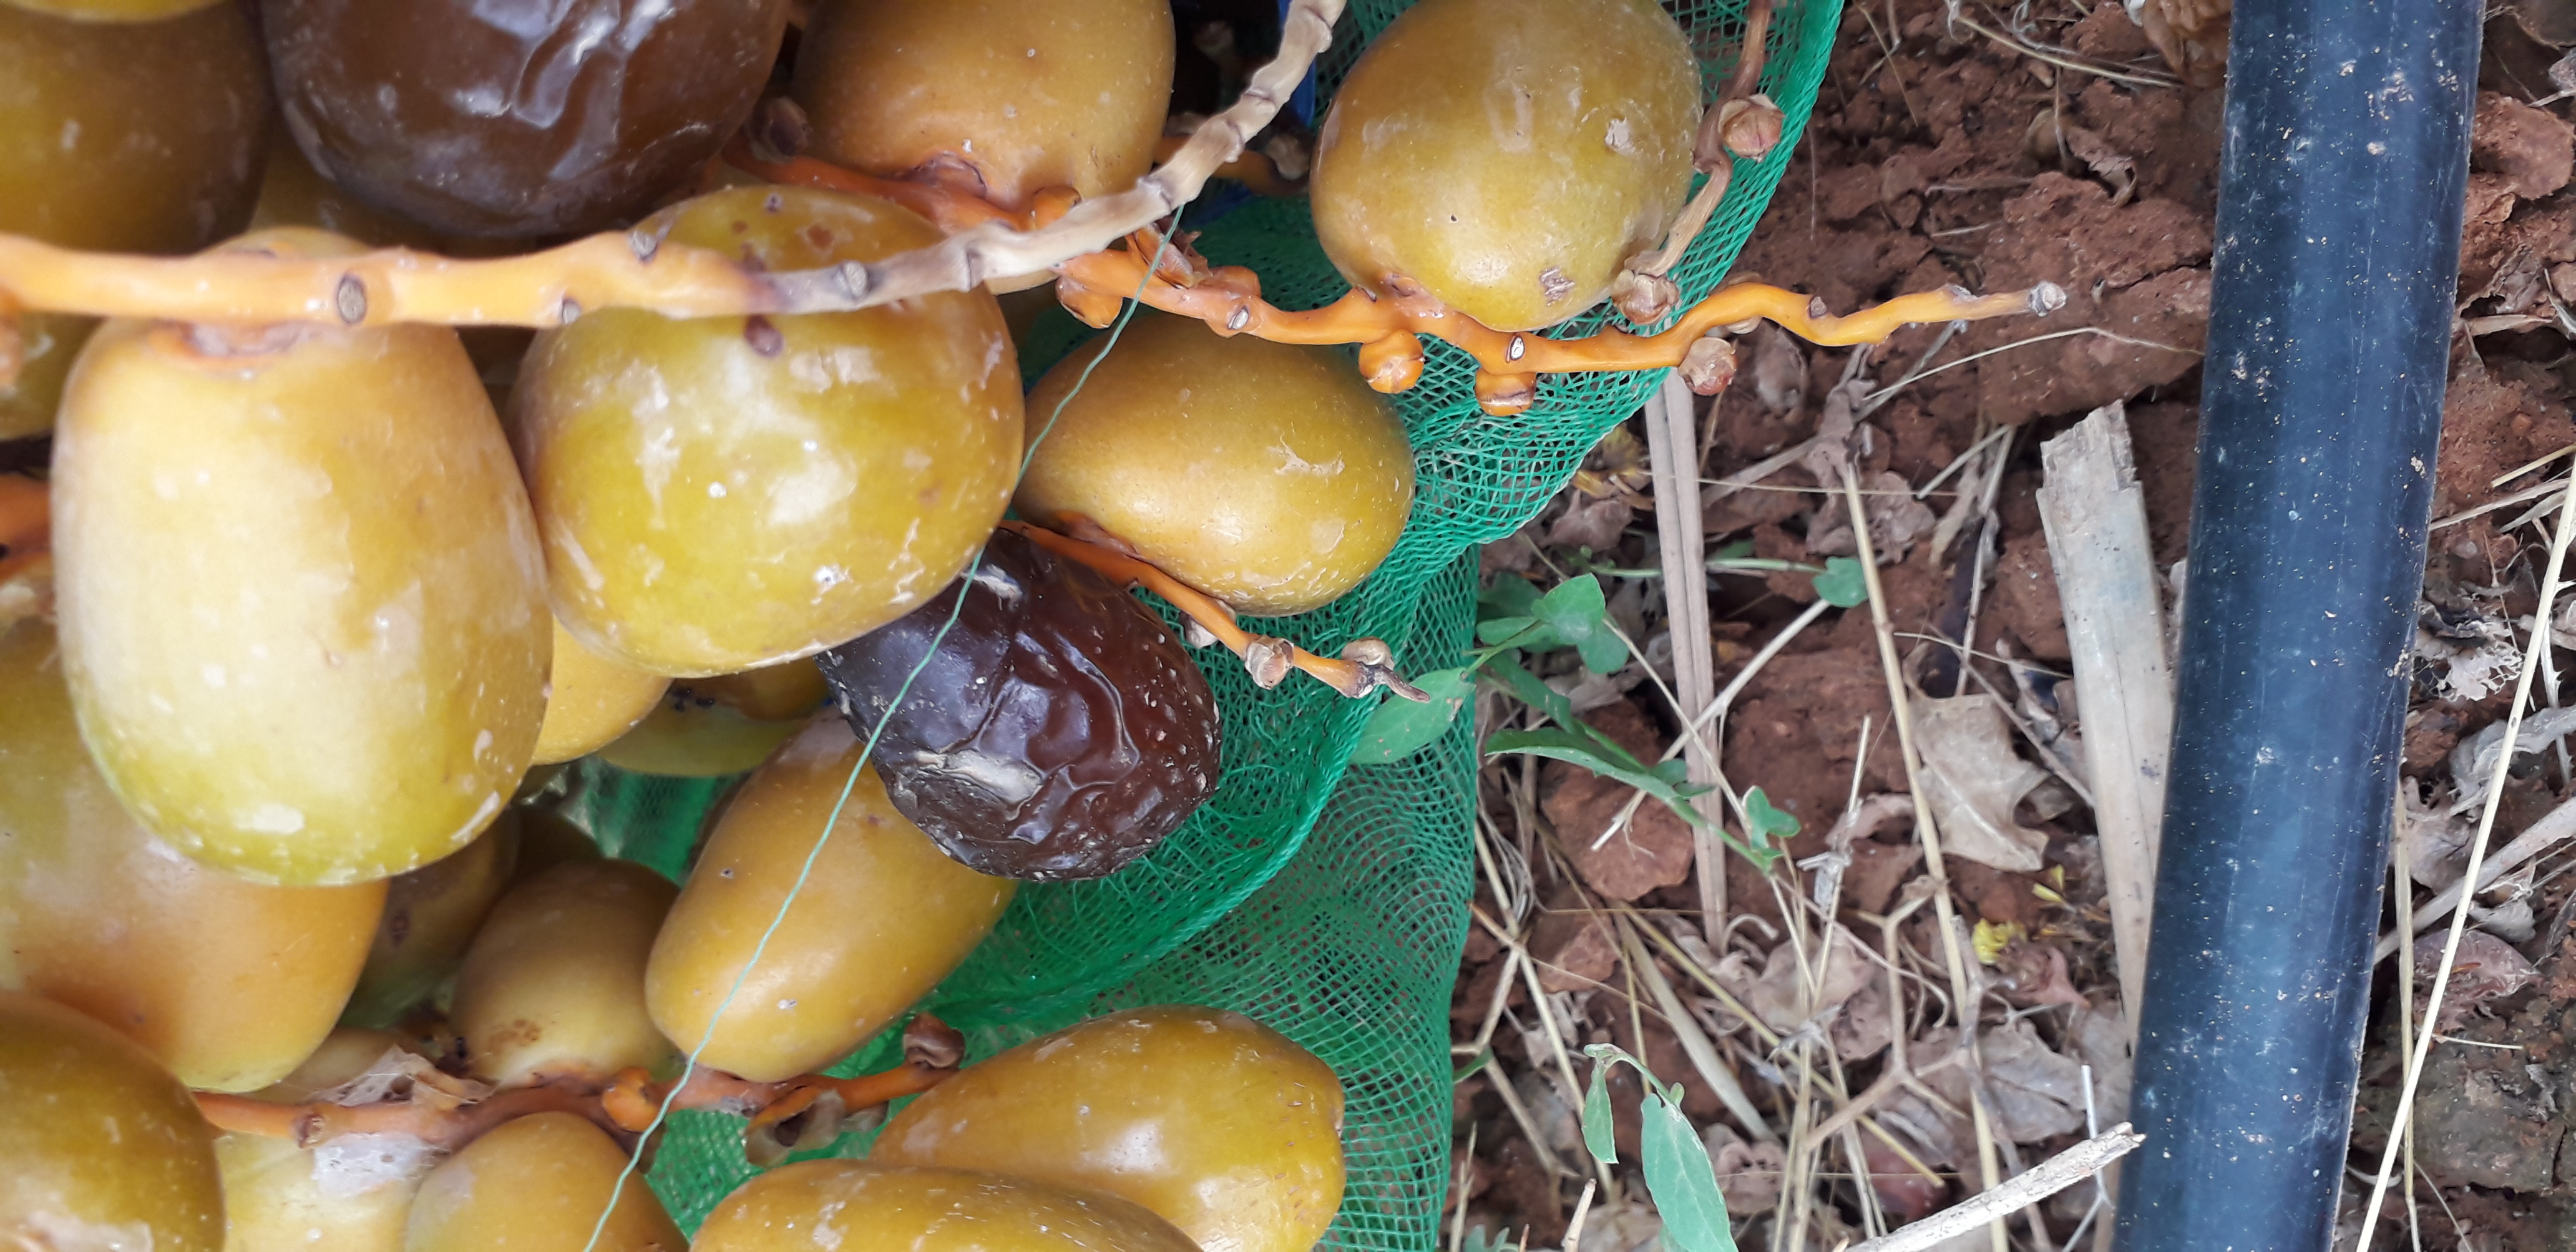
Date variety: Boufagous